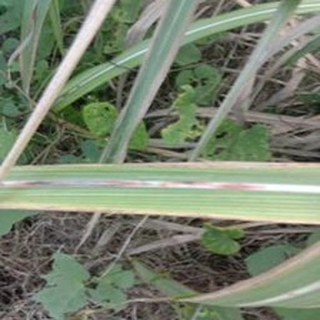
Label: sugarcane_red_rot